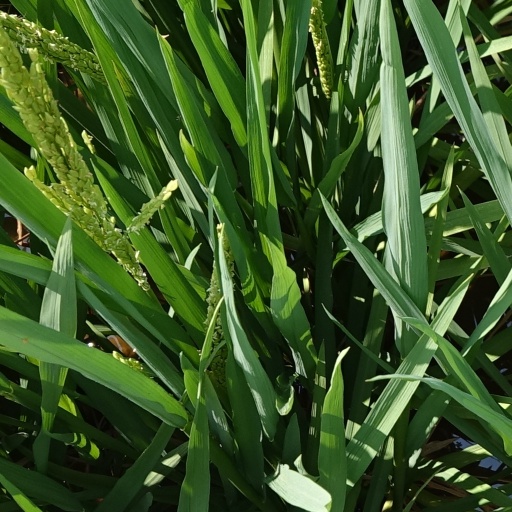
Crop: rice